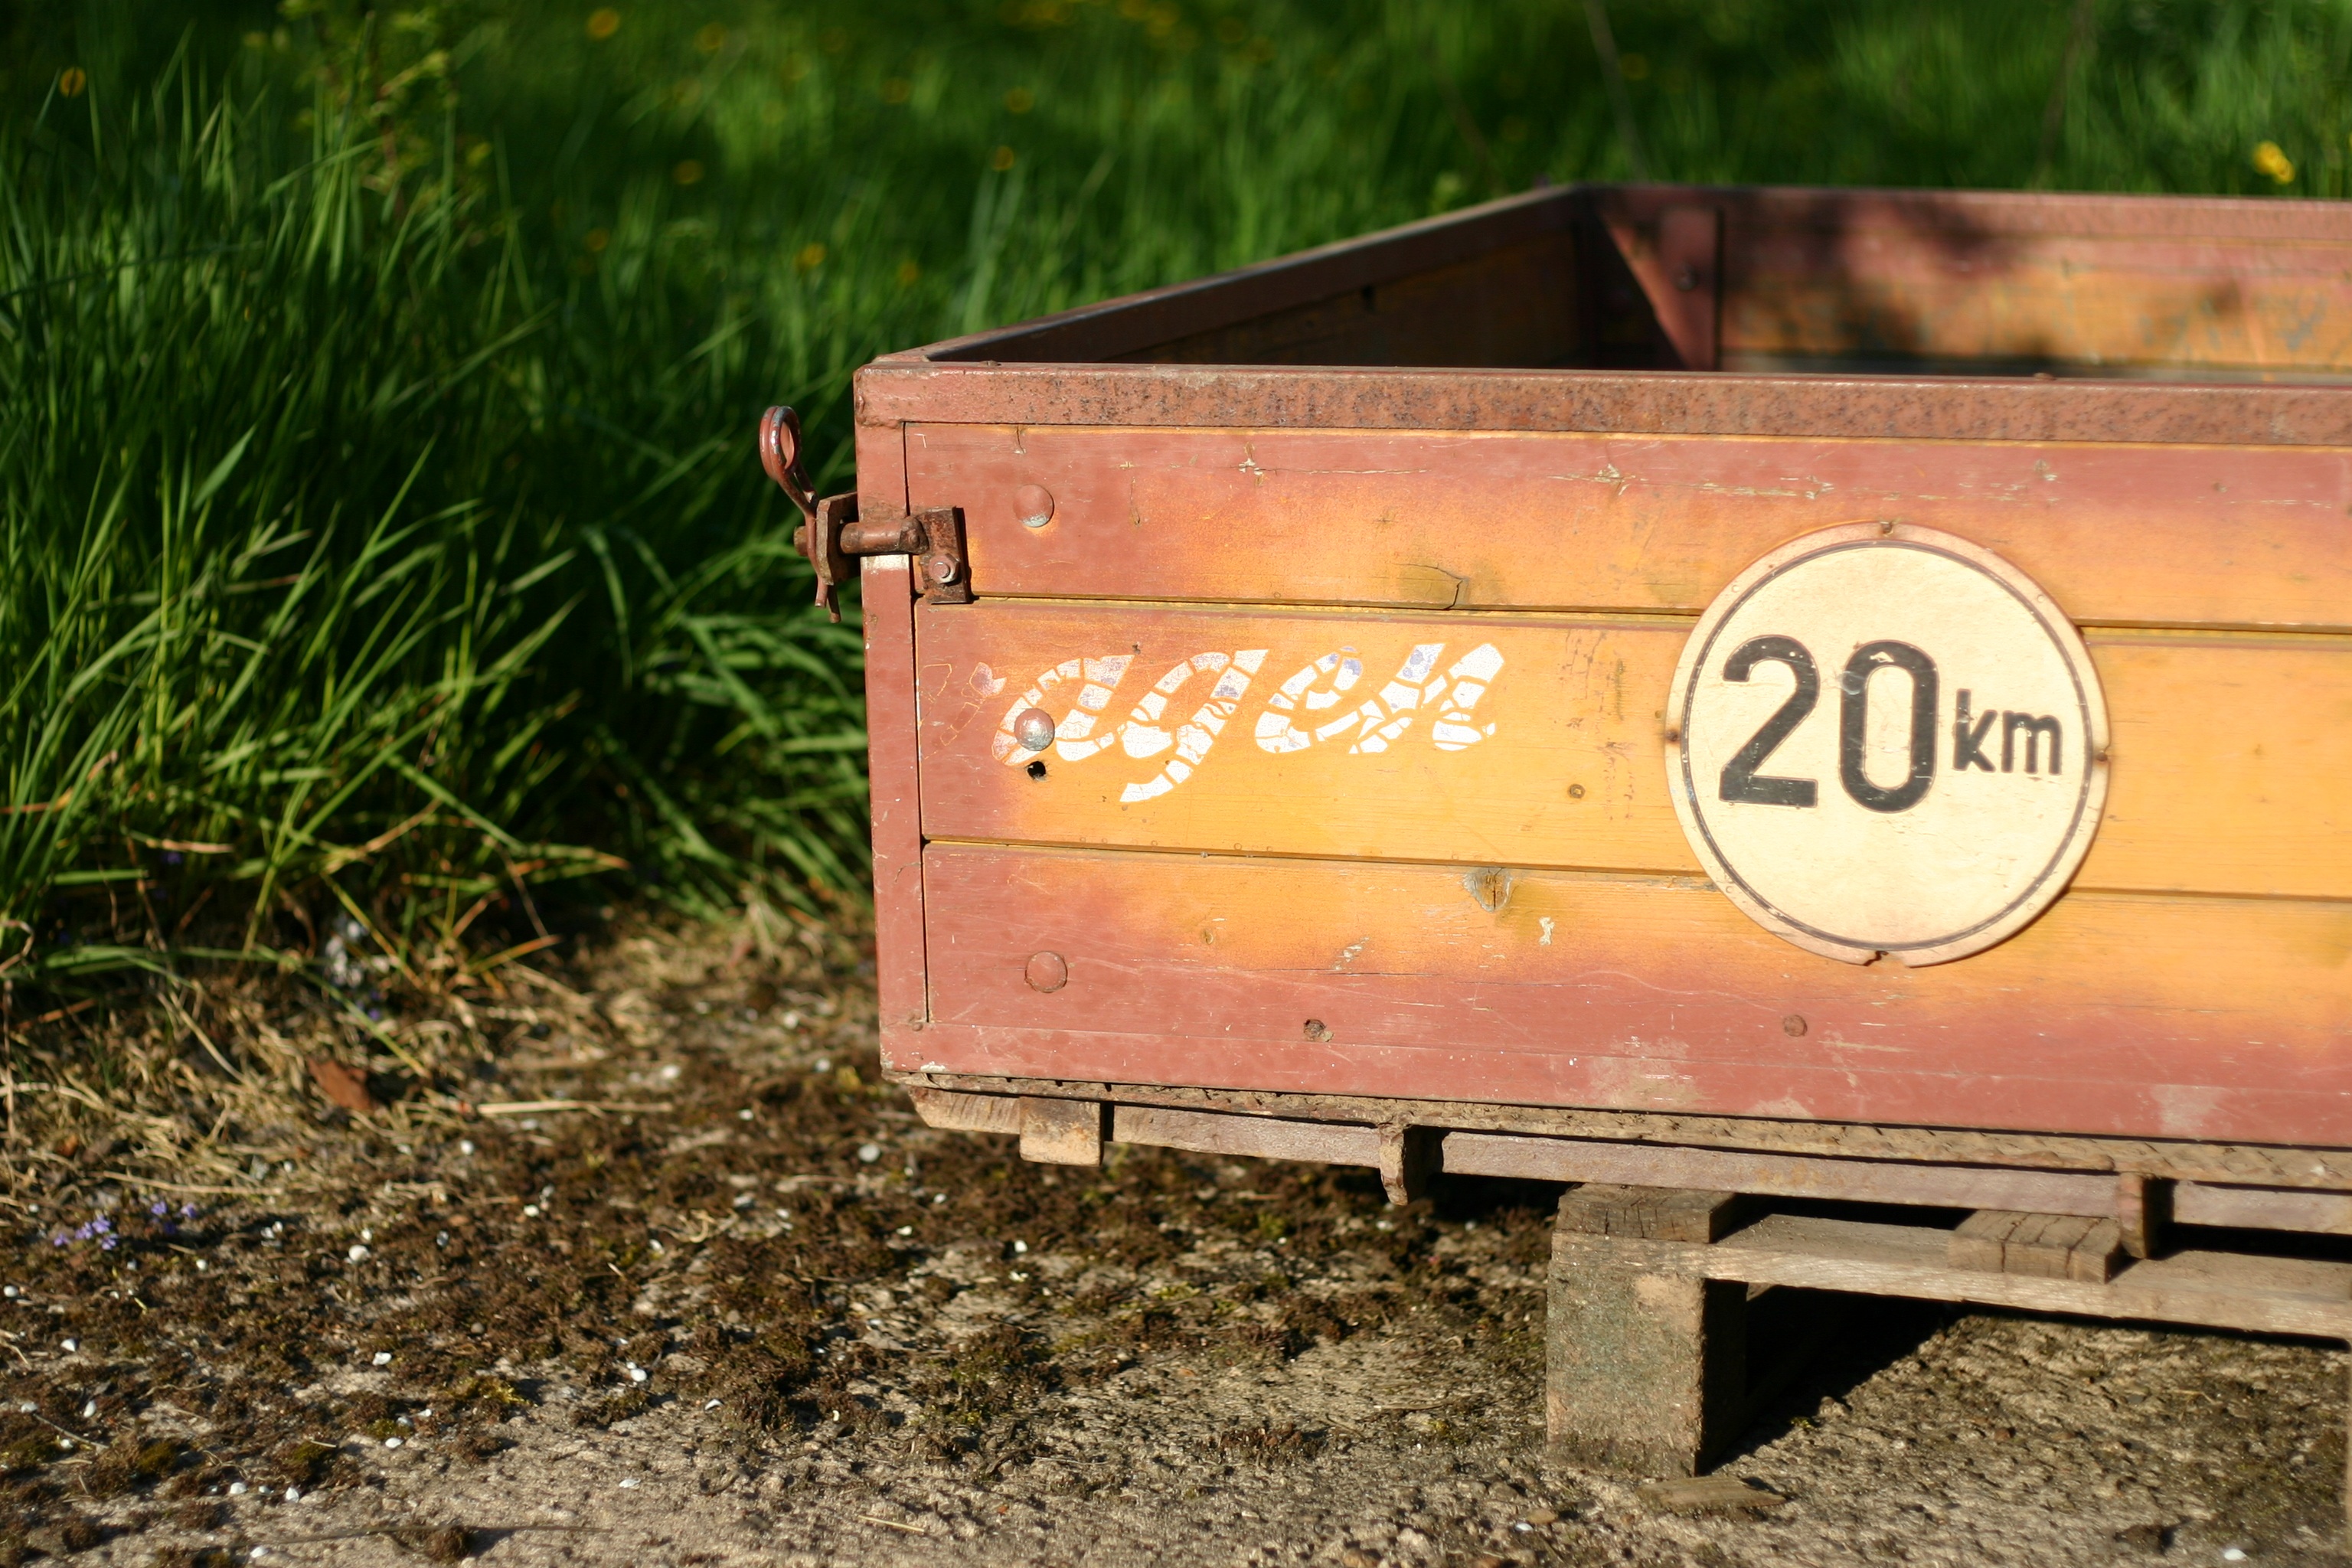
wood, transport, sign, soil, box, weathered, charge